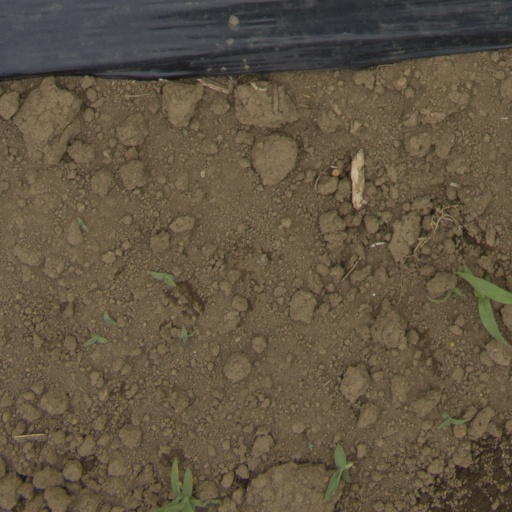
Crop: Jerusalem artichoke